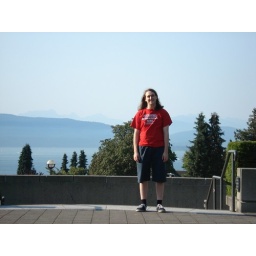
This was taken at the rose garden in UBC, the view behind of the sea and mountains is stunning.